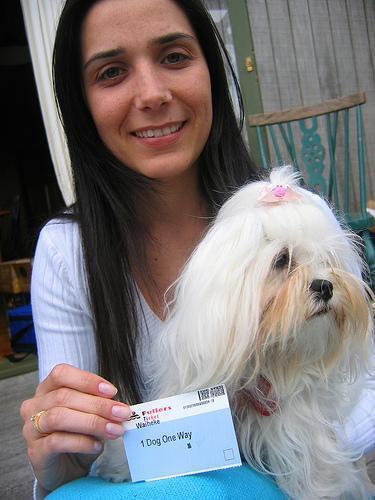
Maltese_dog